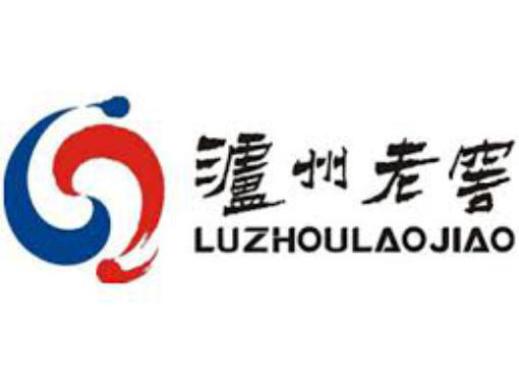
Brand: luzhoulaojiao-2
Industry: Food